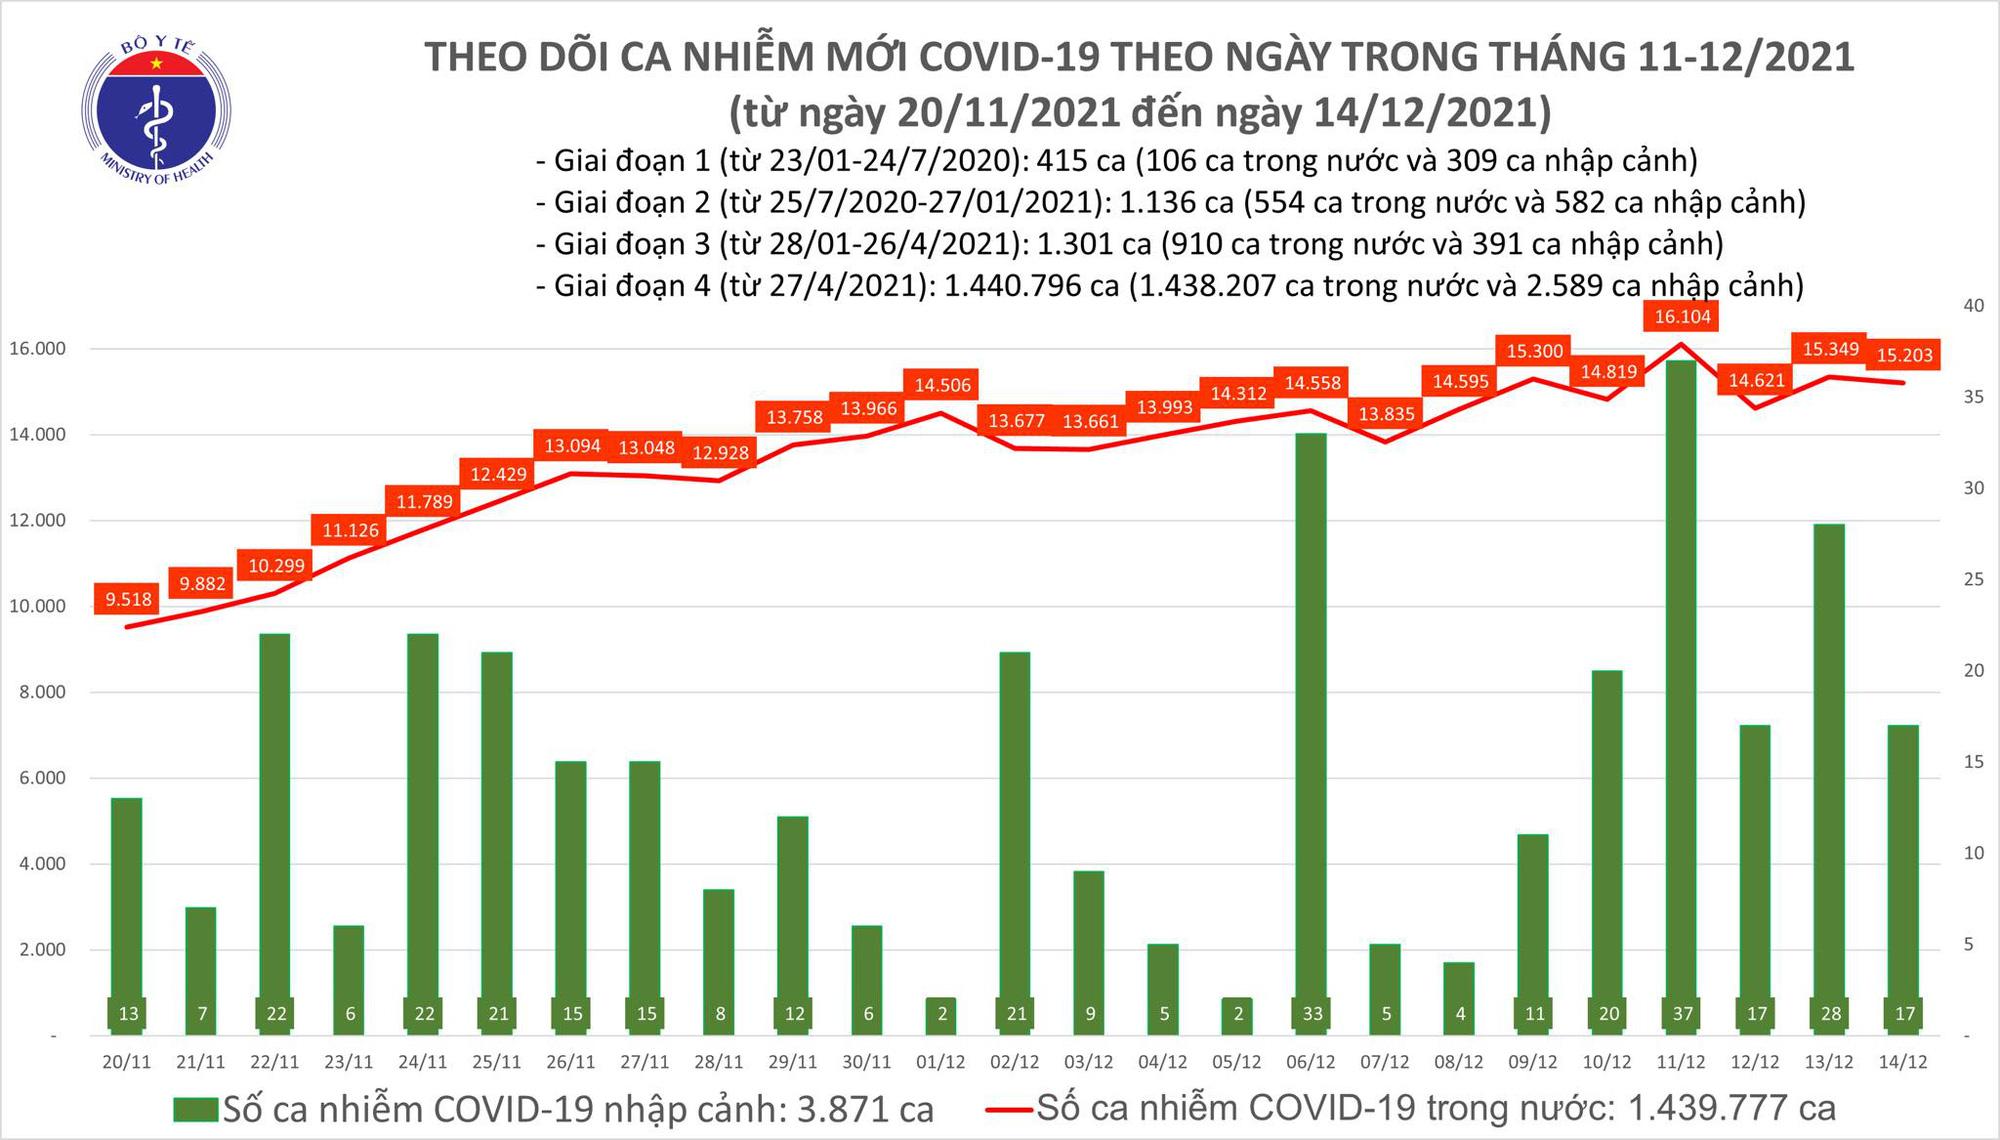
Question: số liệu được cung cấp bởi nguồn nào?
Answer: bộ y tế